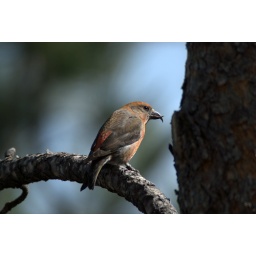
Male red crossbill (sometimes called pine crossbill) in the Black Hills of South Dakota.